Richard Temple, 1st Viscount Cobham

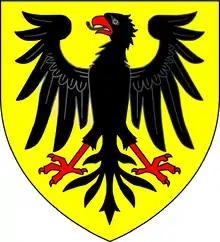
Arms of Temple of Stowe: "Or, an eagle displayed sable"

Field Marshal Richard Temple, 1st Viscount Cobham, (24 October 1675 – 14 September 1749) was a British army officer and Whig politician. After serving as a junior officer under William III during the Williamite War in Ireland and during the Nine Years' War, he fought under John Churchill, 1st Duke of Marlborough during the War of the Spanish Succession. During the War of the Quadruple Alliance Temple led a force of 4,000 troops on a raid on the Spanish coastline which captured Vigo and Pontevedra for ten days. In Parliament he generally supported the Whigs but fell out with Sir Robert Walpole in 1733. He was known for his ownership of and modifications to the estate at Stowe House and for serving as a political mentor to the young William Pitt.